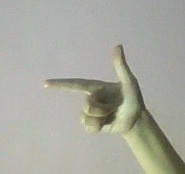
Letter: yaa